William Drugeth

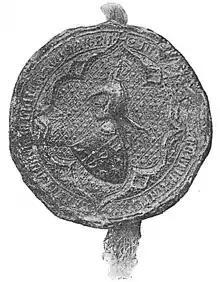
Seal of William Drugeth

William Drugeth (also Druget, , , ; 1300s – September 1342) was a distinguished Neapolitan-born Hungarian baron and military leader in the first half of the 14th century. Along with his family, he was a courtier of Clementia of Hungary, Queen consort of France since his childhood. Upon the invitation of Charles I of Hungary, William arrived to Hungary in 1327, inheriting his uncle, Philip's wealth, who died without male descendants in that year. In the same time, William's father John Drugeth succeeded him as Palatine of Hungary.